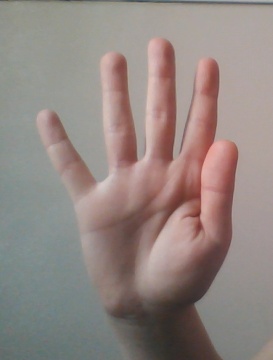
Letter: sheen